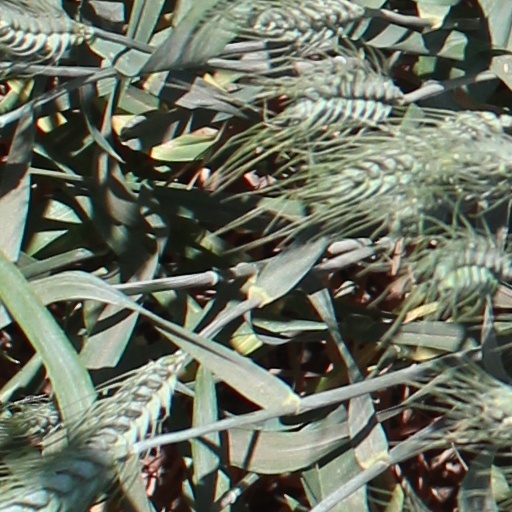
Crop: wheat